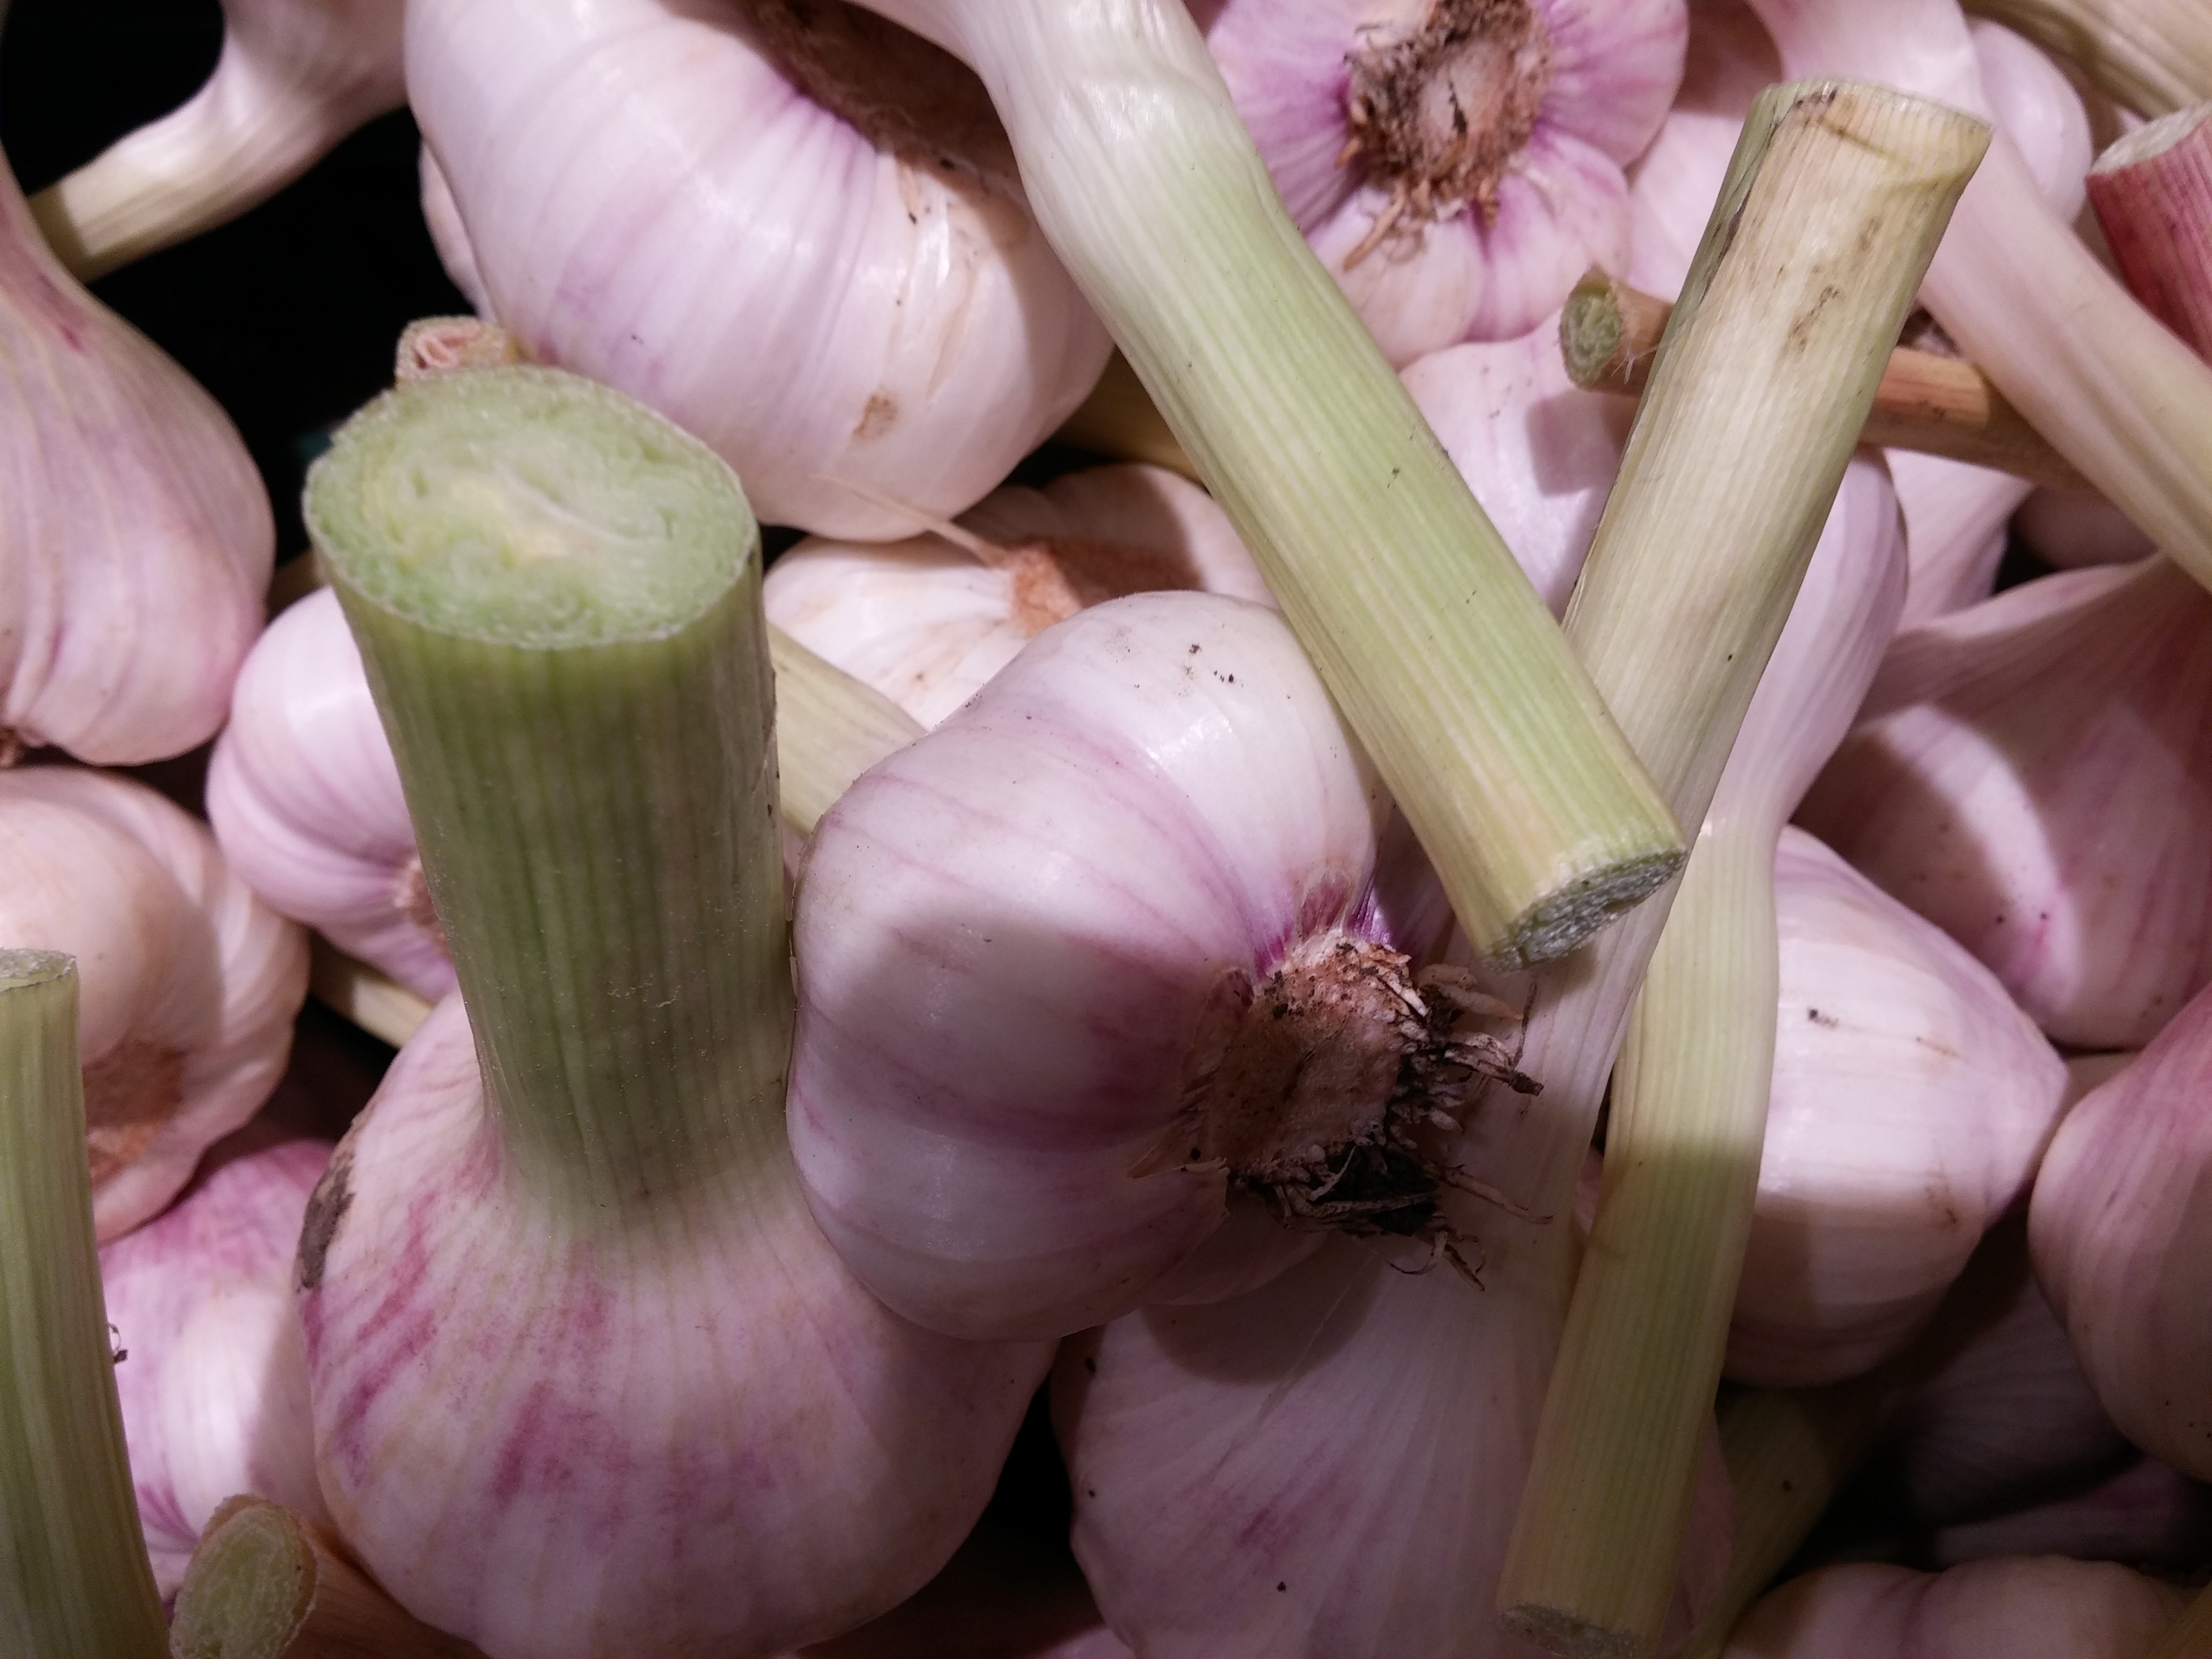
nature, blossom, sharp, plant, wood, white, flower, purple, bloom, summer, aroma, love, heart, food, greek, mediterranean, pepper, spice, herb, garlic, produce, vegetable, kitchen, drink, market, botany, yellow, garden, healthy, eat, delicious, onion, cook, french, fat, nutrition, petals, decorative, vegetables, violet, smell, spanish, leek, german, kidney, frisch, substantial, italian, bless you, fragrance, aromatic, marigold, liver, turkish, medicinal plant, wellness, cottage garden, disease, orange flower, flowering plant, tuber, vegetable plant, shallot, naturopathy, yellow green, garlic press, allium sativum, apothecary garden, healing garden, plant stem, land plant, onion genus